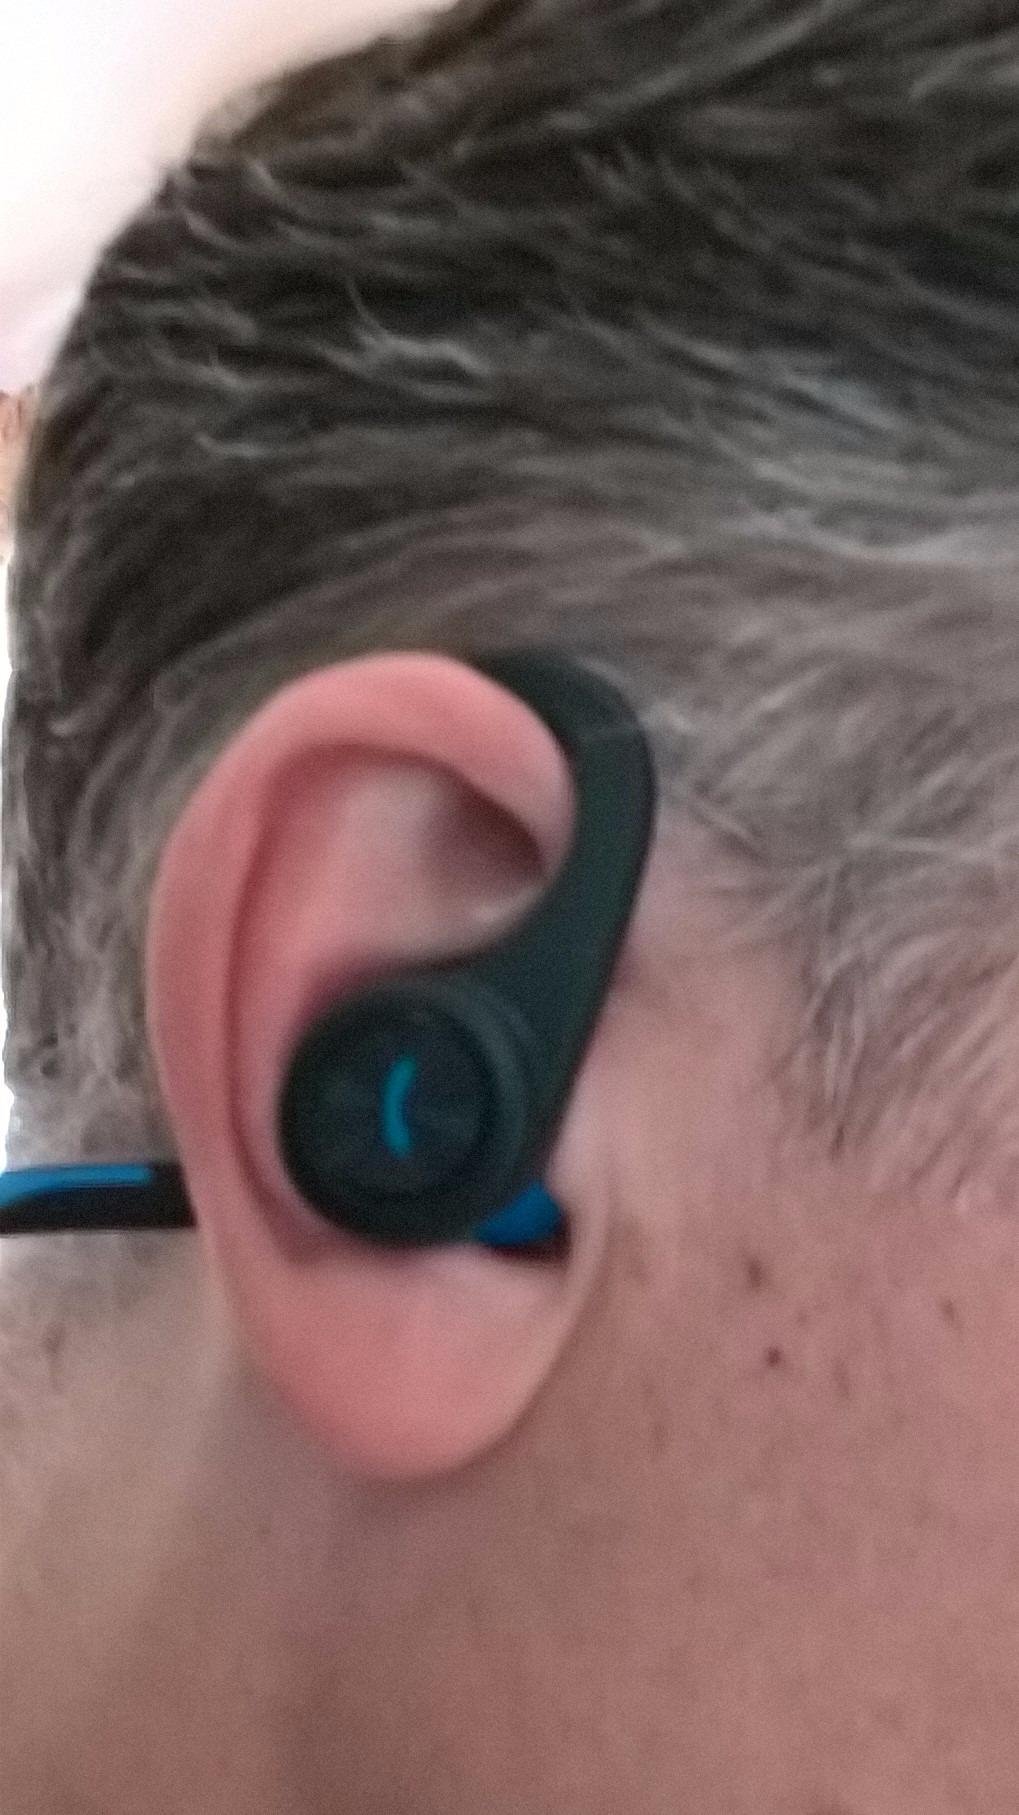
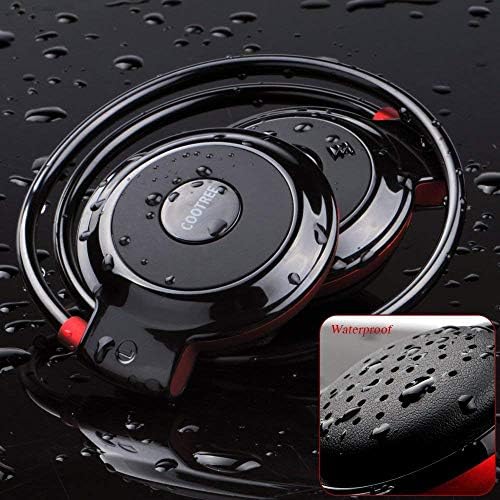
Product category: headphones
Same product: no